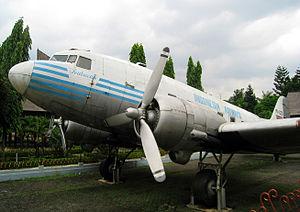
Garuda Indonesia est la compagnie aérienne nationale de l'Indonésie, fondée en 1948.